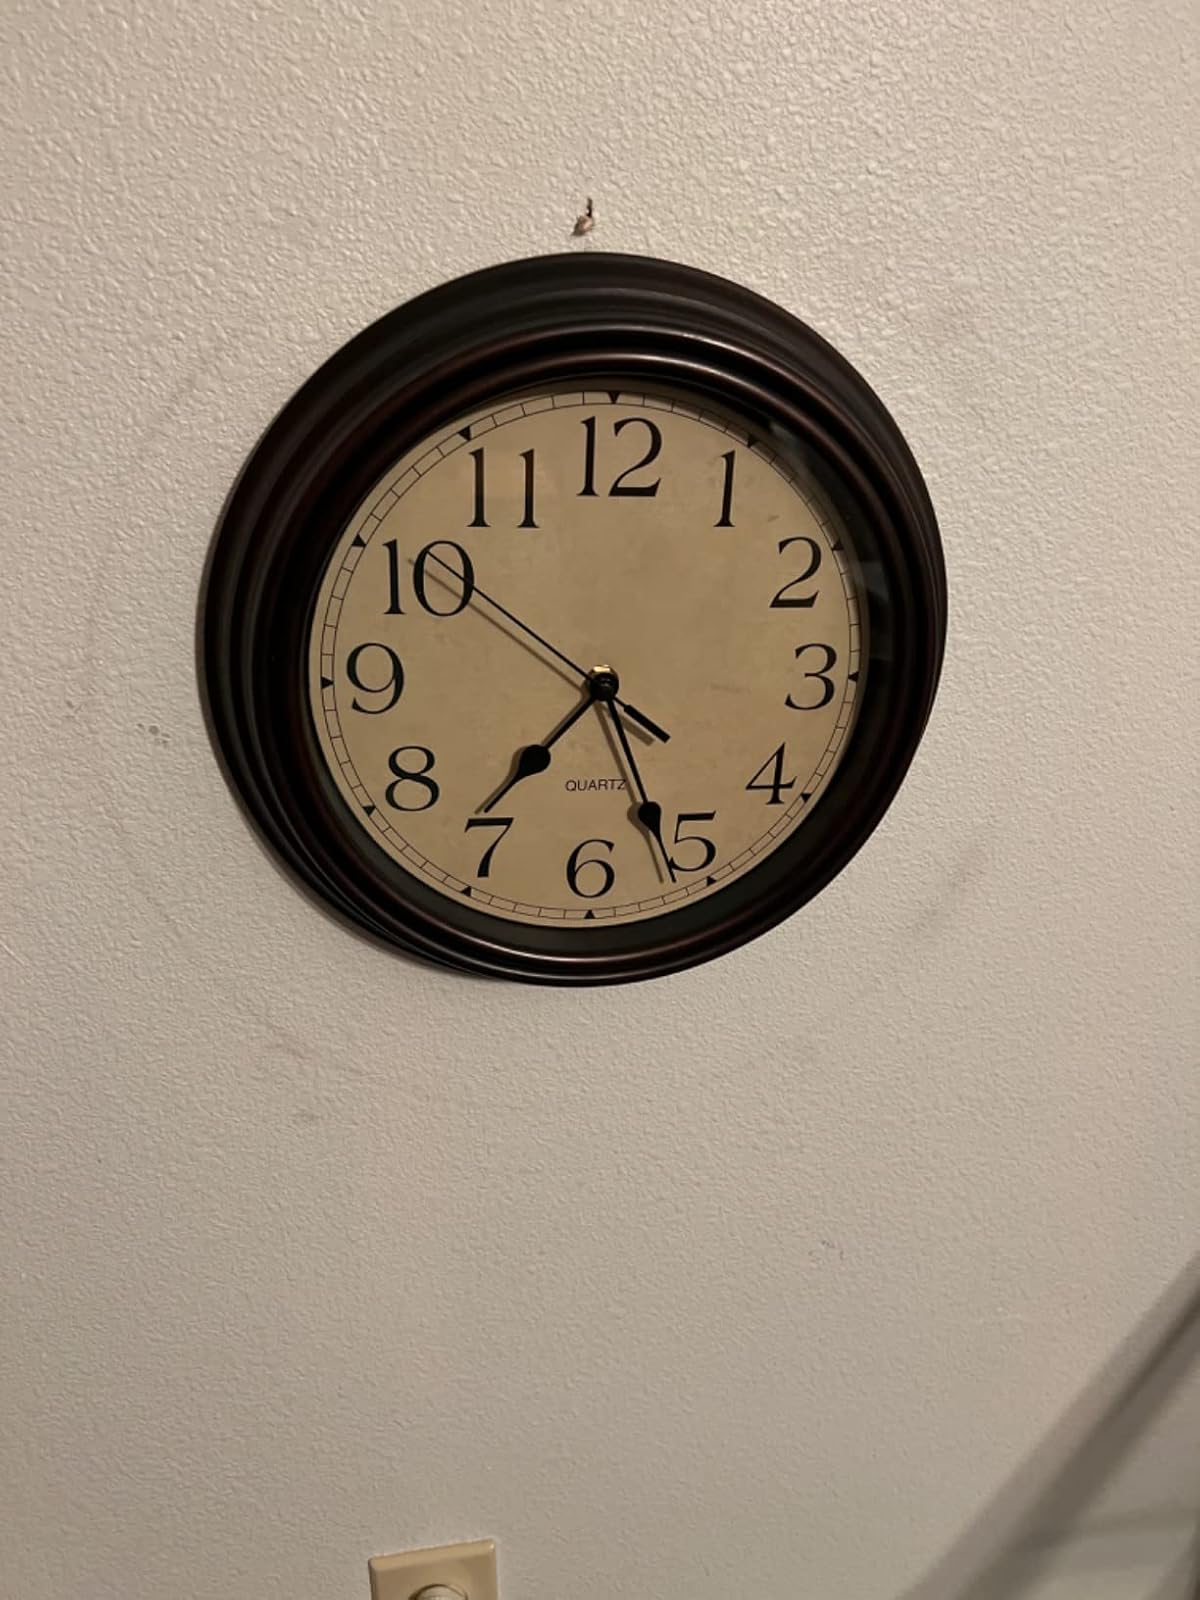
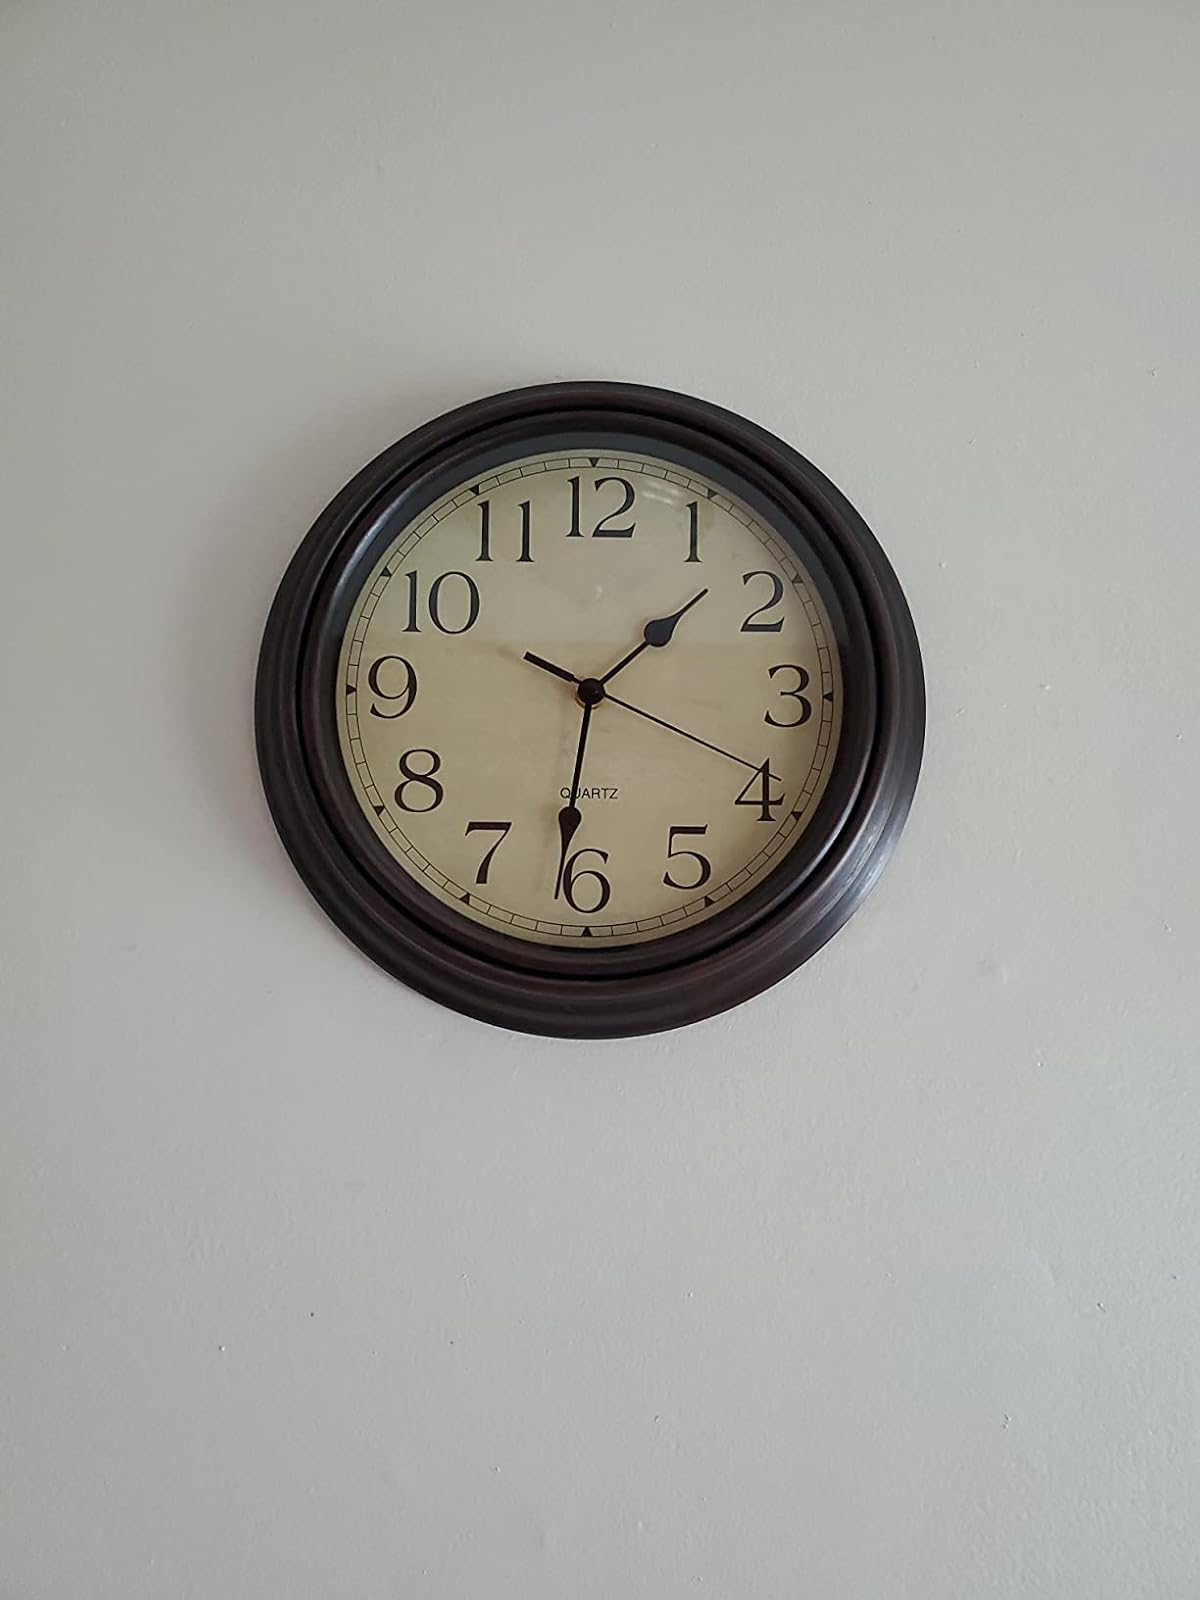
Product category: clock
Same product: yes